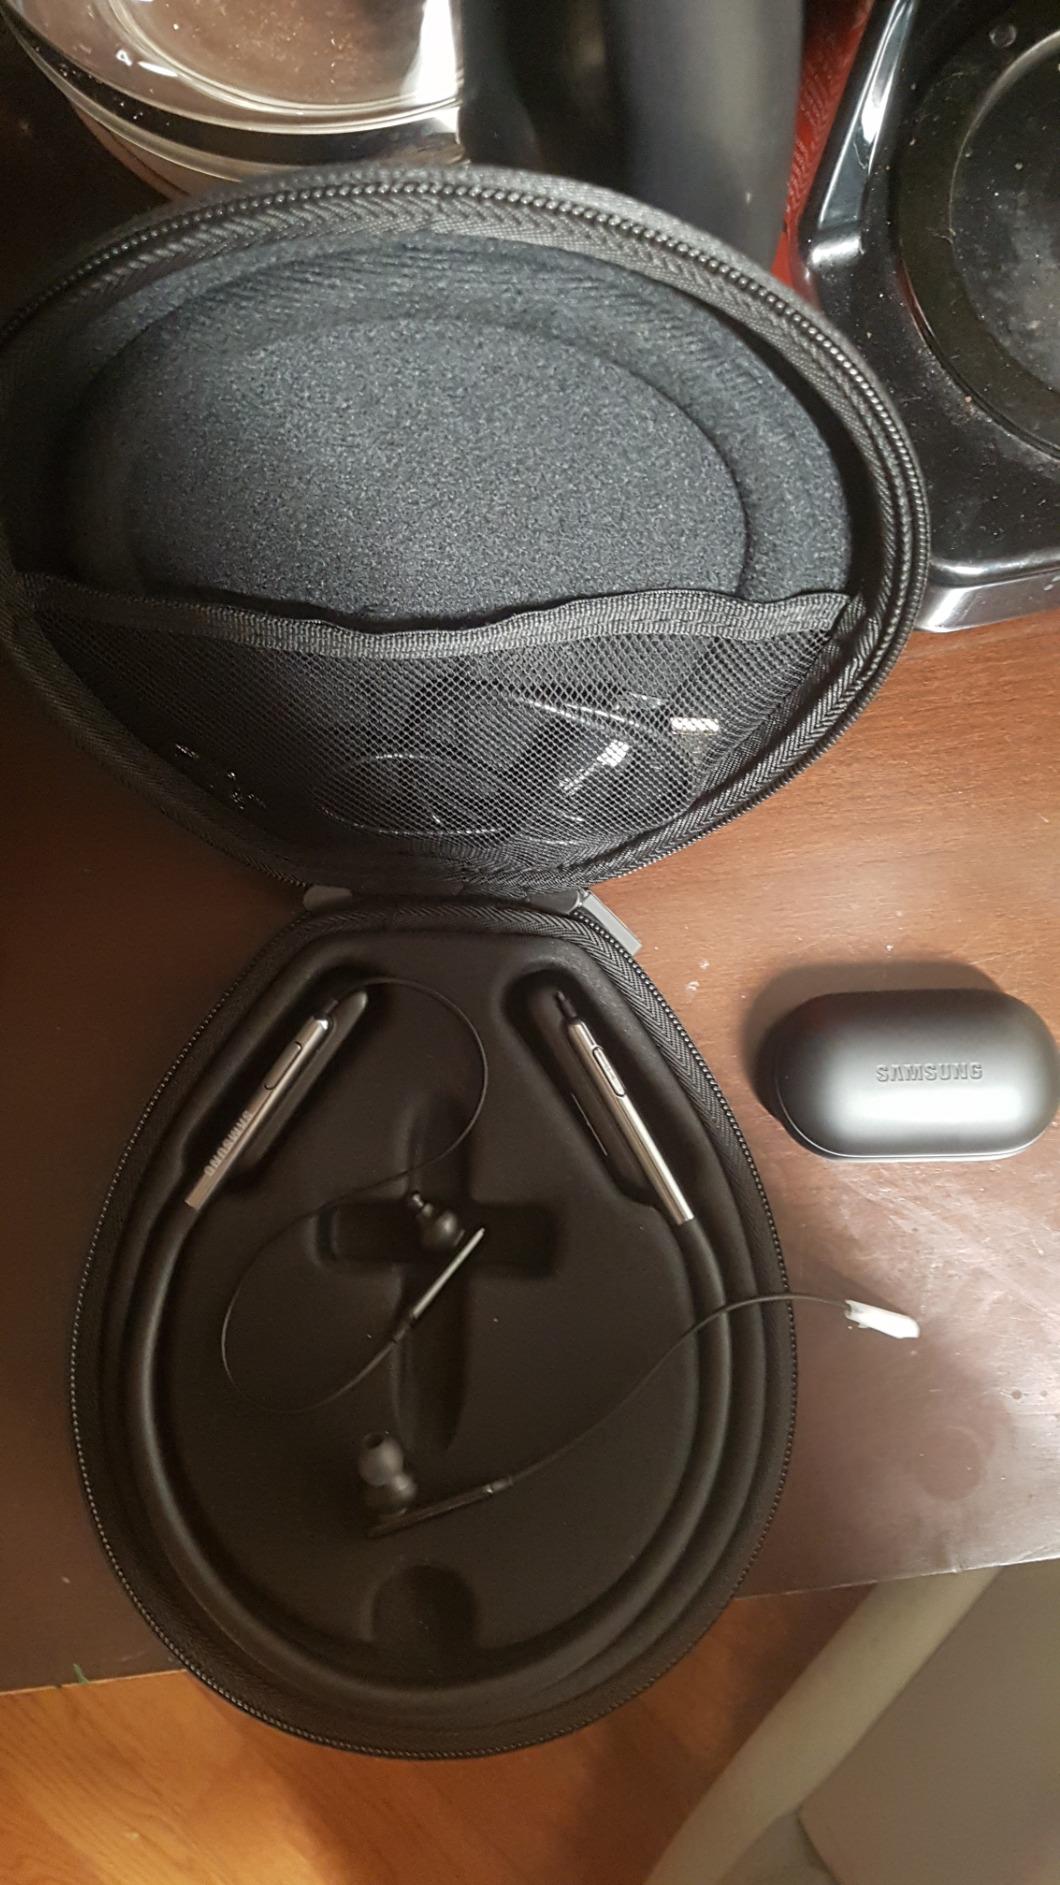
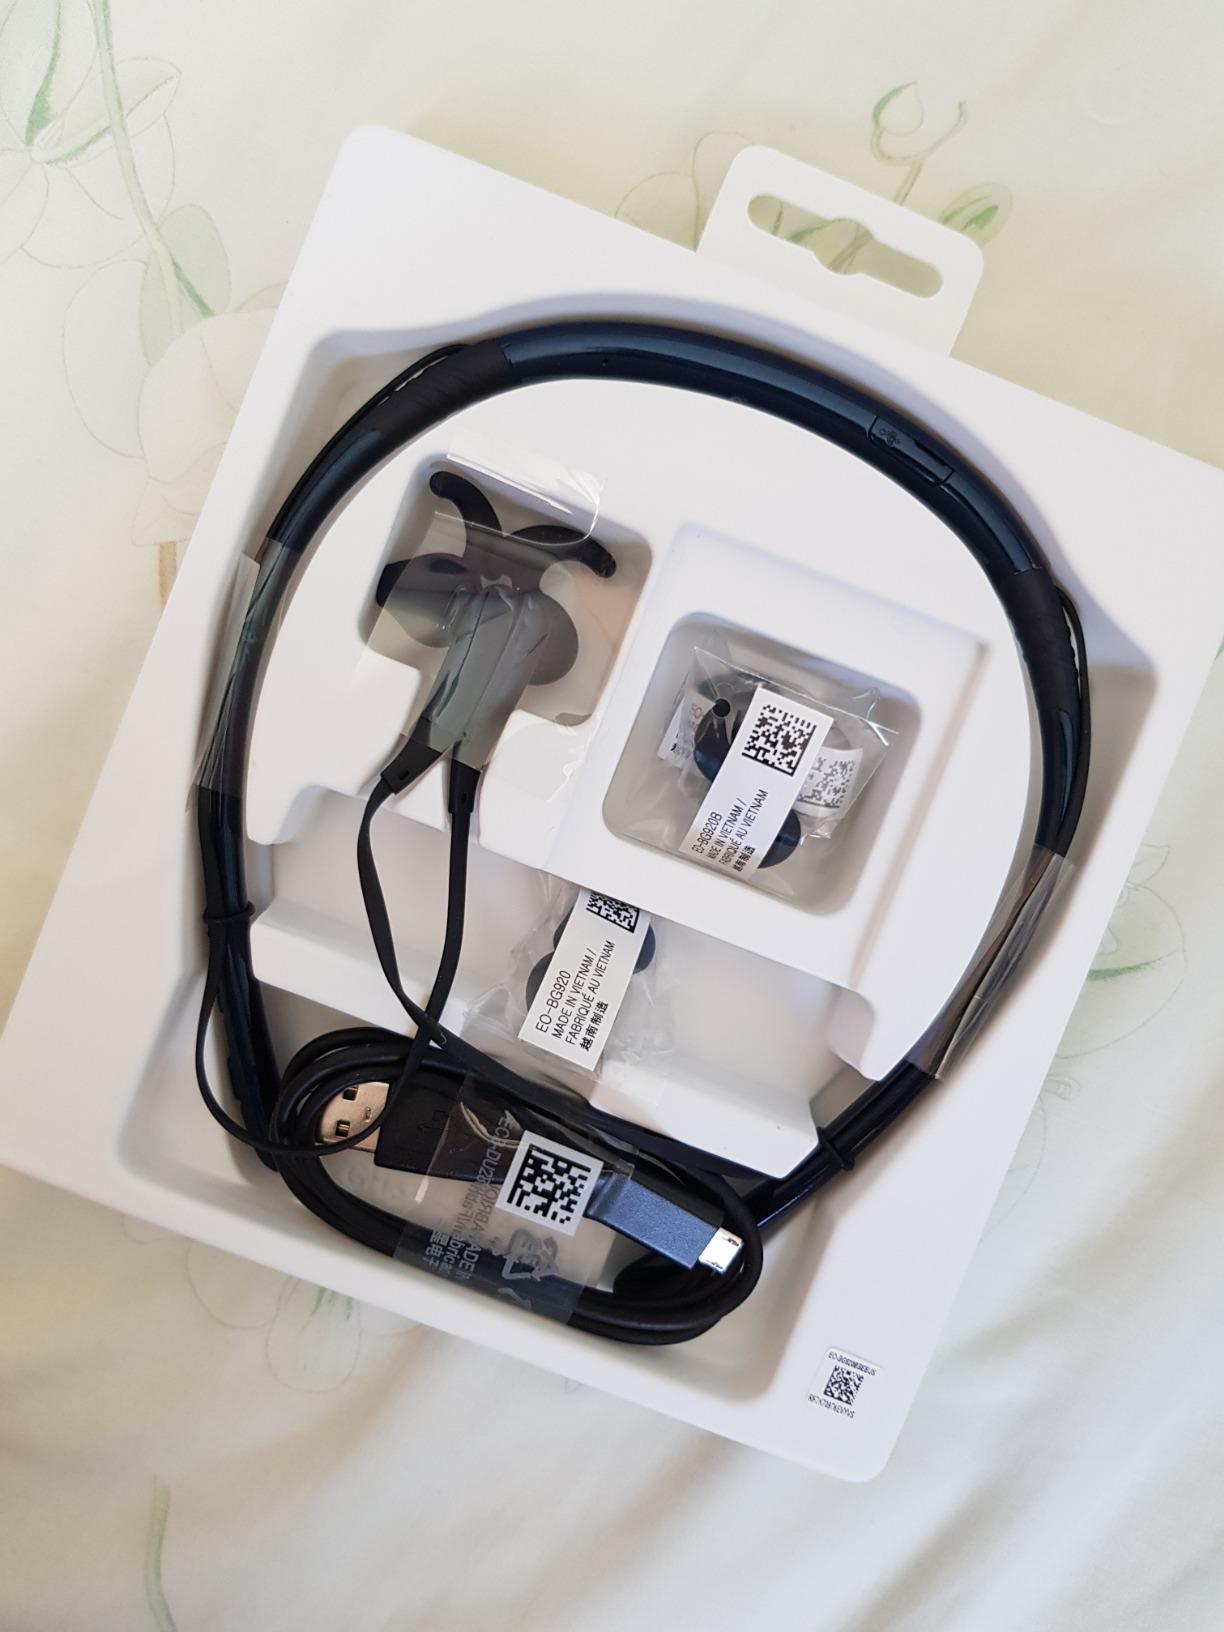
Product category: headphones
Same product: no